Keith Toston

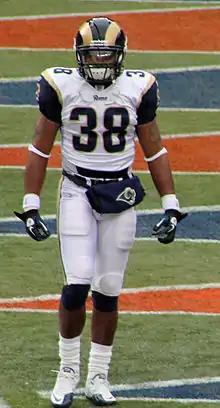
Toston with the Rams

Keith Toston (born May 6, 1987) is an American former professional football running back. After playing college football at Oklahoma State, Toston was undrafted in the 2010 NFL draft and was signed by the St. Louis Rams on April 25, 2010.